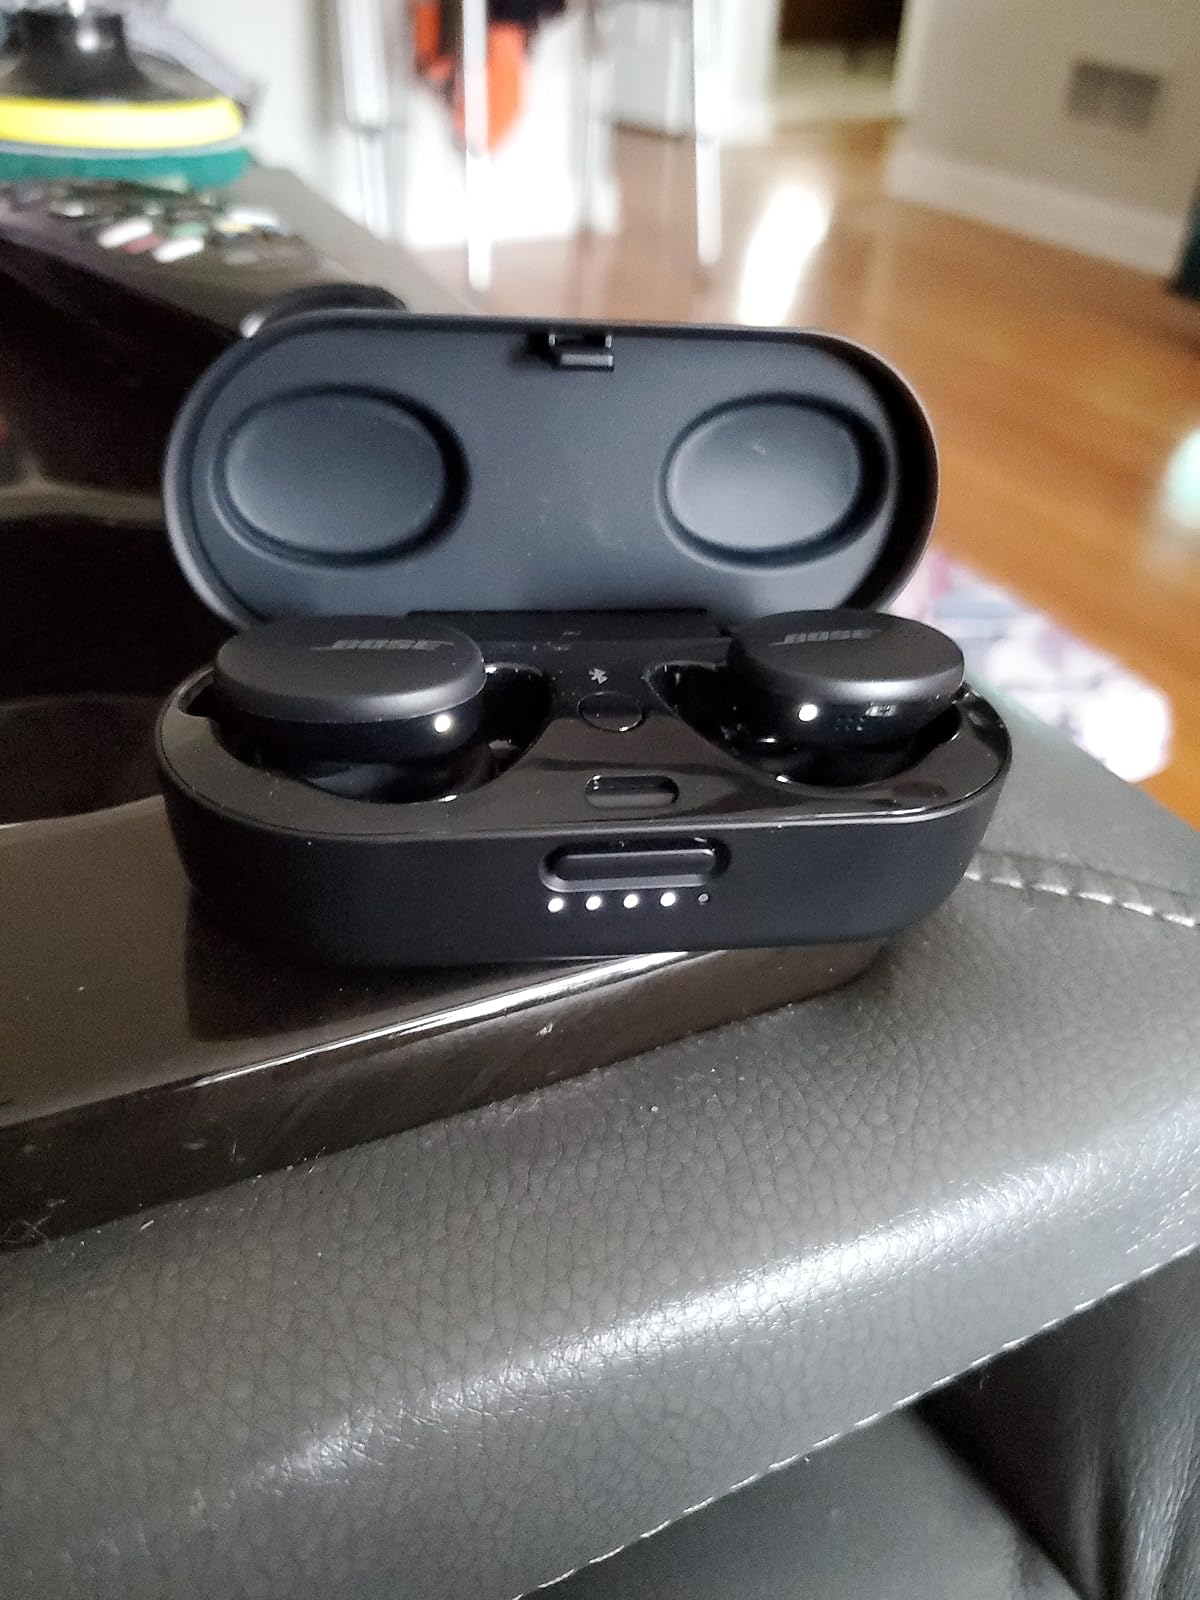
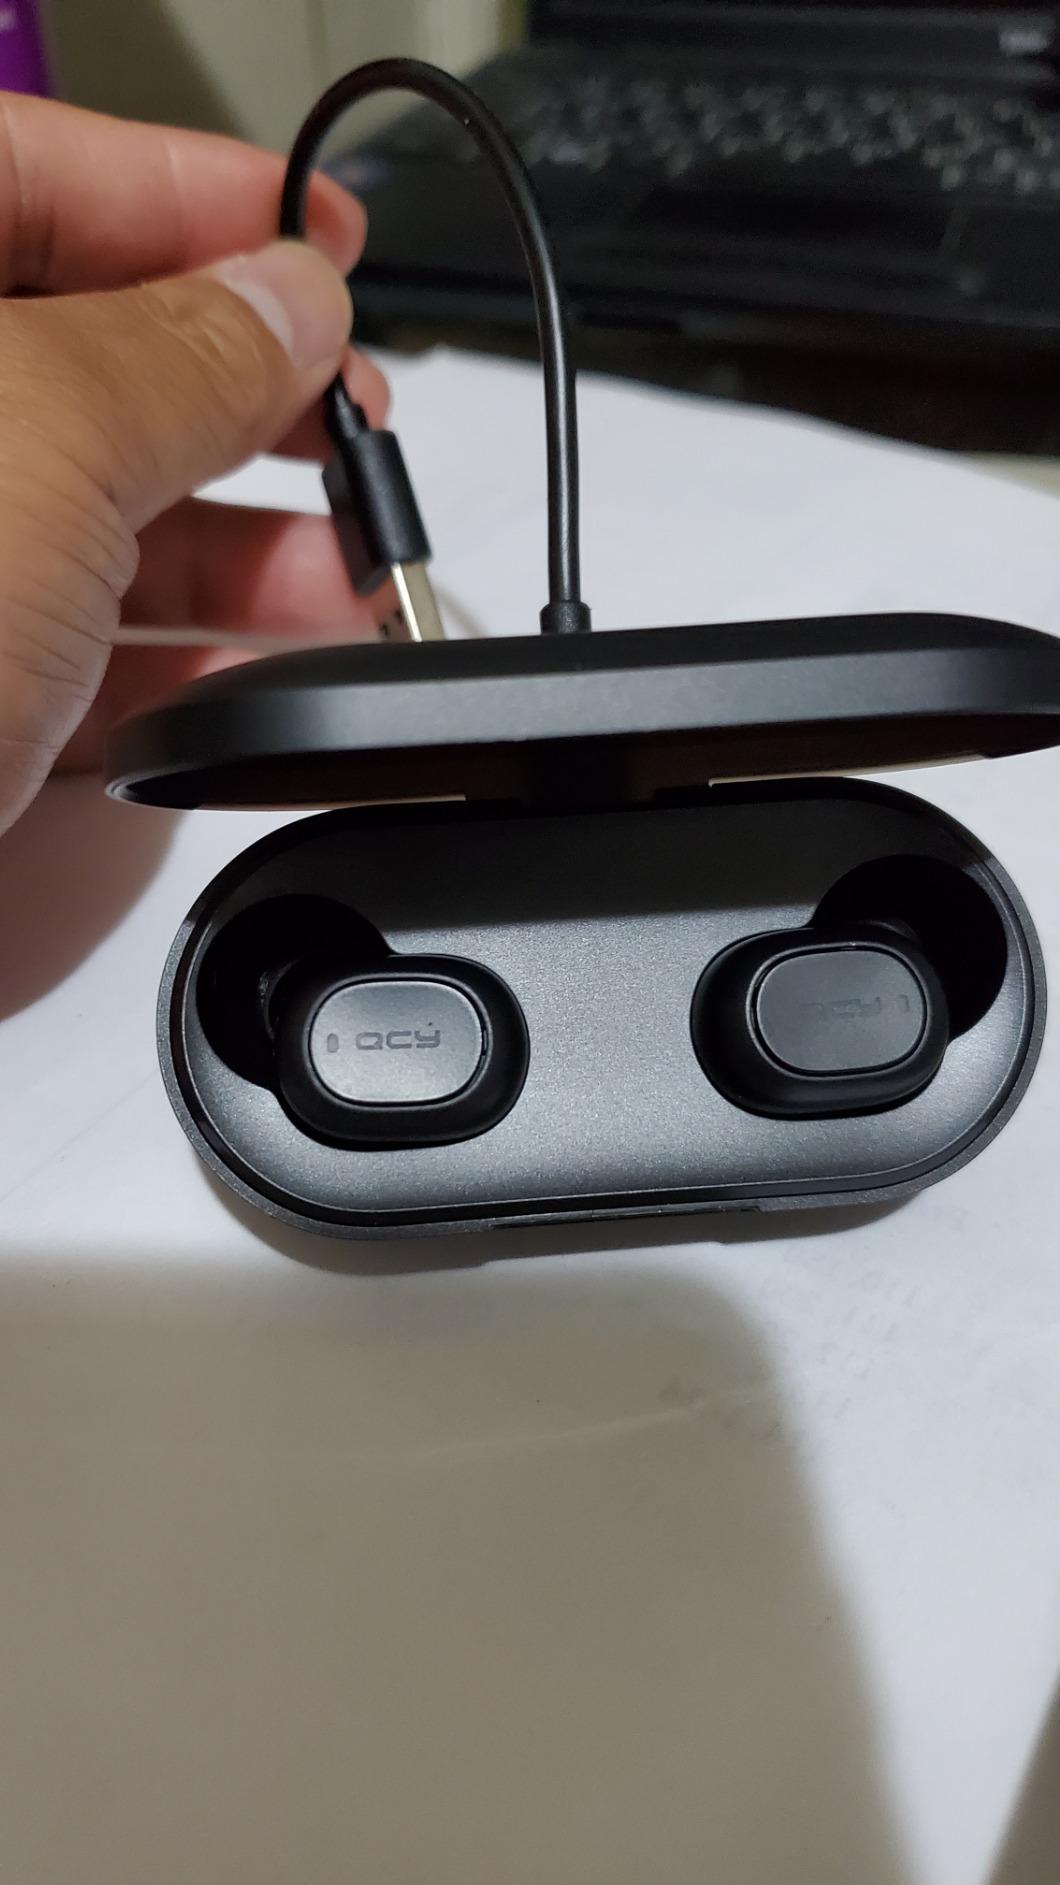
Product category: earbuds
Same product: no